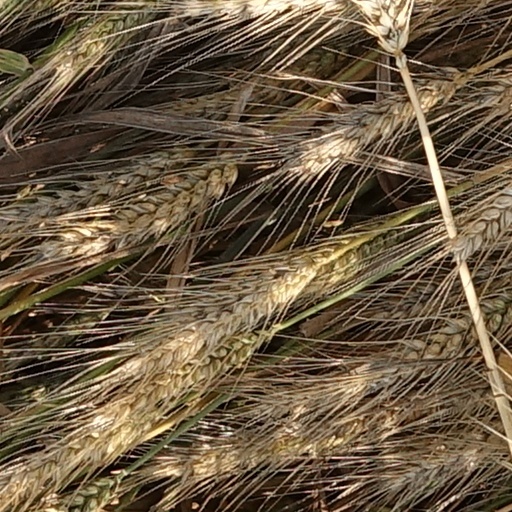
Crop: wheat